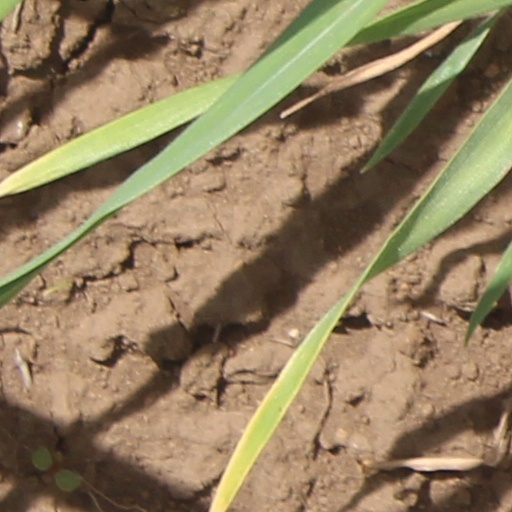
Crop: wheat